Ottomar Pinto

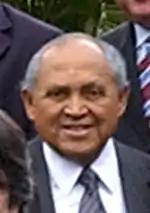

Ottomar de Sousa Pinto (January 19, 1931 – December 11, 2007) was a Brazilian politician, who was Governor of the state of Roraima from November 2004 until his death in December 2007. He was a member of the Brazilian Social Democracy Party.